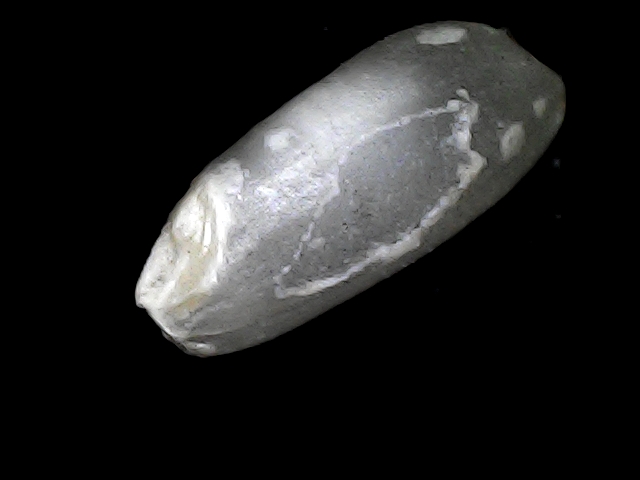
Rice variety: BD33